Ali al-Hadi ibn Nizar

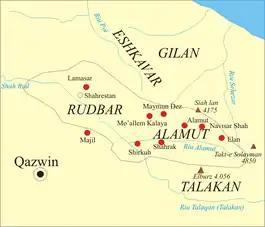
Castles in Alamut

Numismatic evidence from the early Alamut period in Nizari Ismaili history reveals that Nizar's name and the caliphate title (al- Mustafa li-Din Allah) continued to appear on coins minted at Alamut for about seventy years (during the concealment period of the Nizari Imams). The Nizari coins have referred to Alamut as "kursī ad-Daylam" (كرسي الديلم, literally "Capital of Daylam" in Arabic (Chair of Daylam)